Caroline Montigny-Rémaury

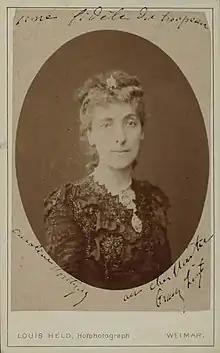

Caroline Montigny-Remaury was the wife of publicist Léon Montigny. When she became a widow, she married Auguste Wieczffinski de Serres (1841–1900), an engineer of the Ponts et chaussées. She was the sister of painter Léontine Rémaury who was the wife of the painter Louis Bauderon de Vermeron, the sister-in-law of Ambroise Thomas, director of the Conservatoire de Paris.